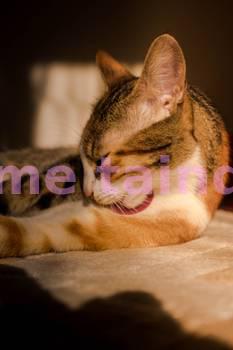
Label: Watermark